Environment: real
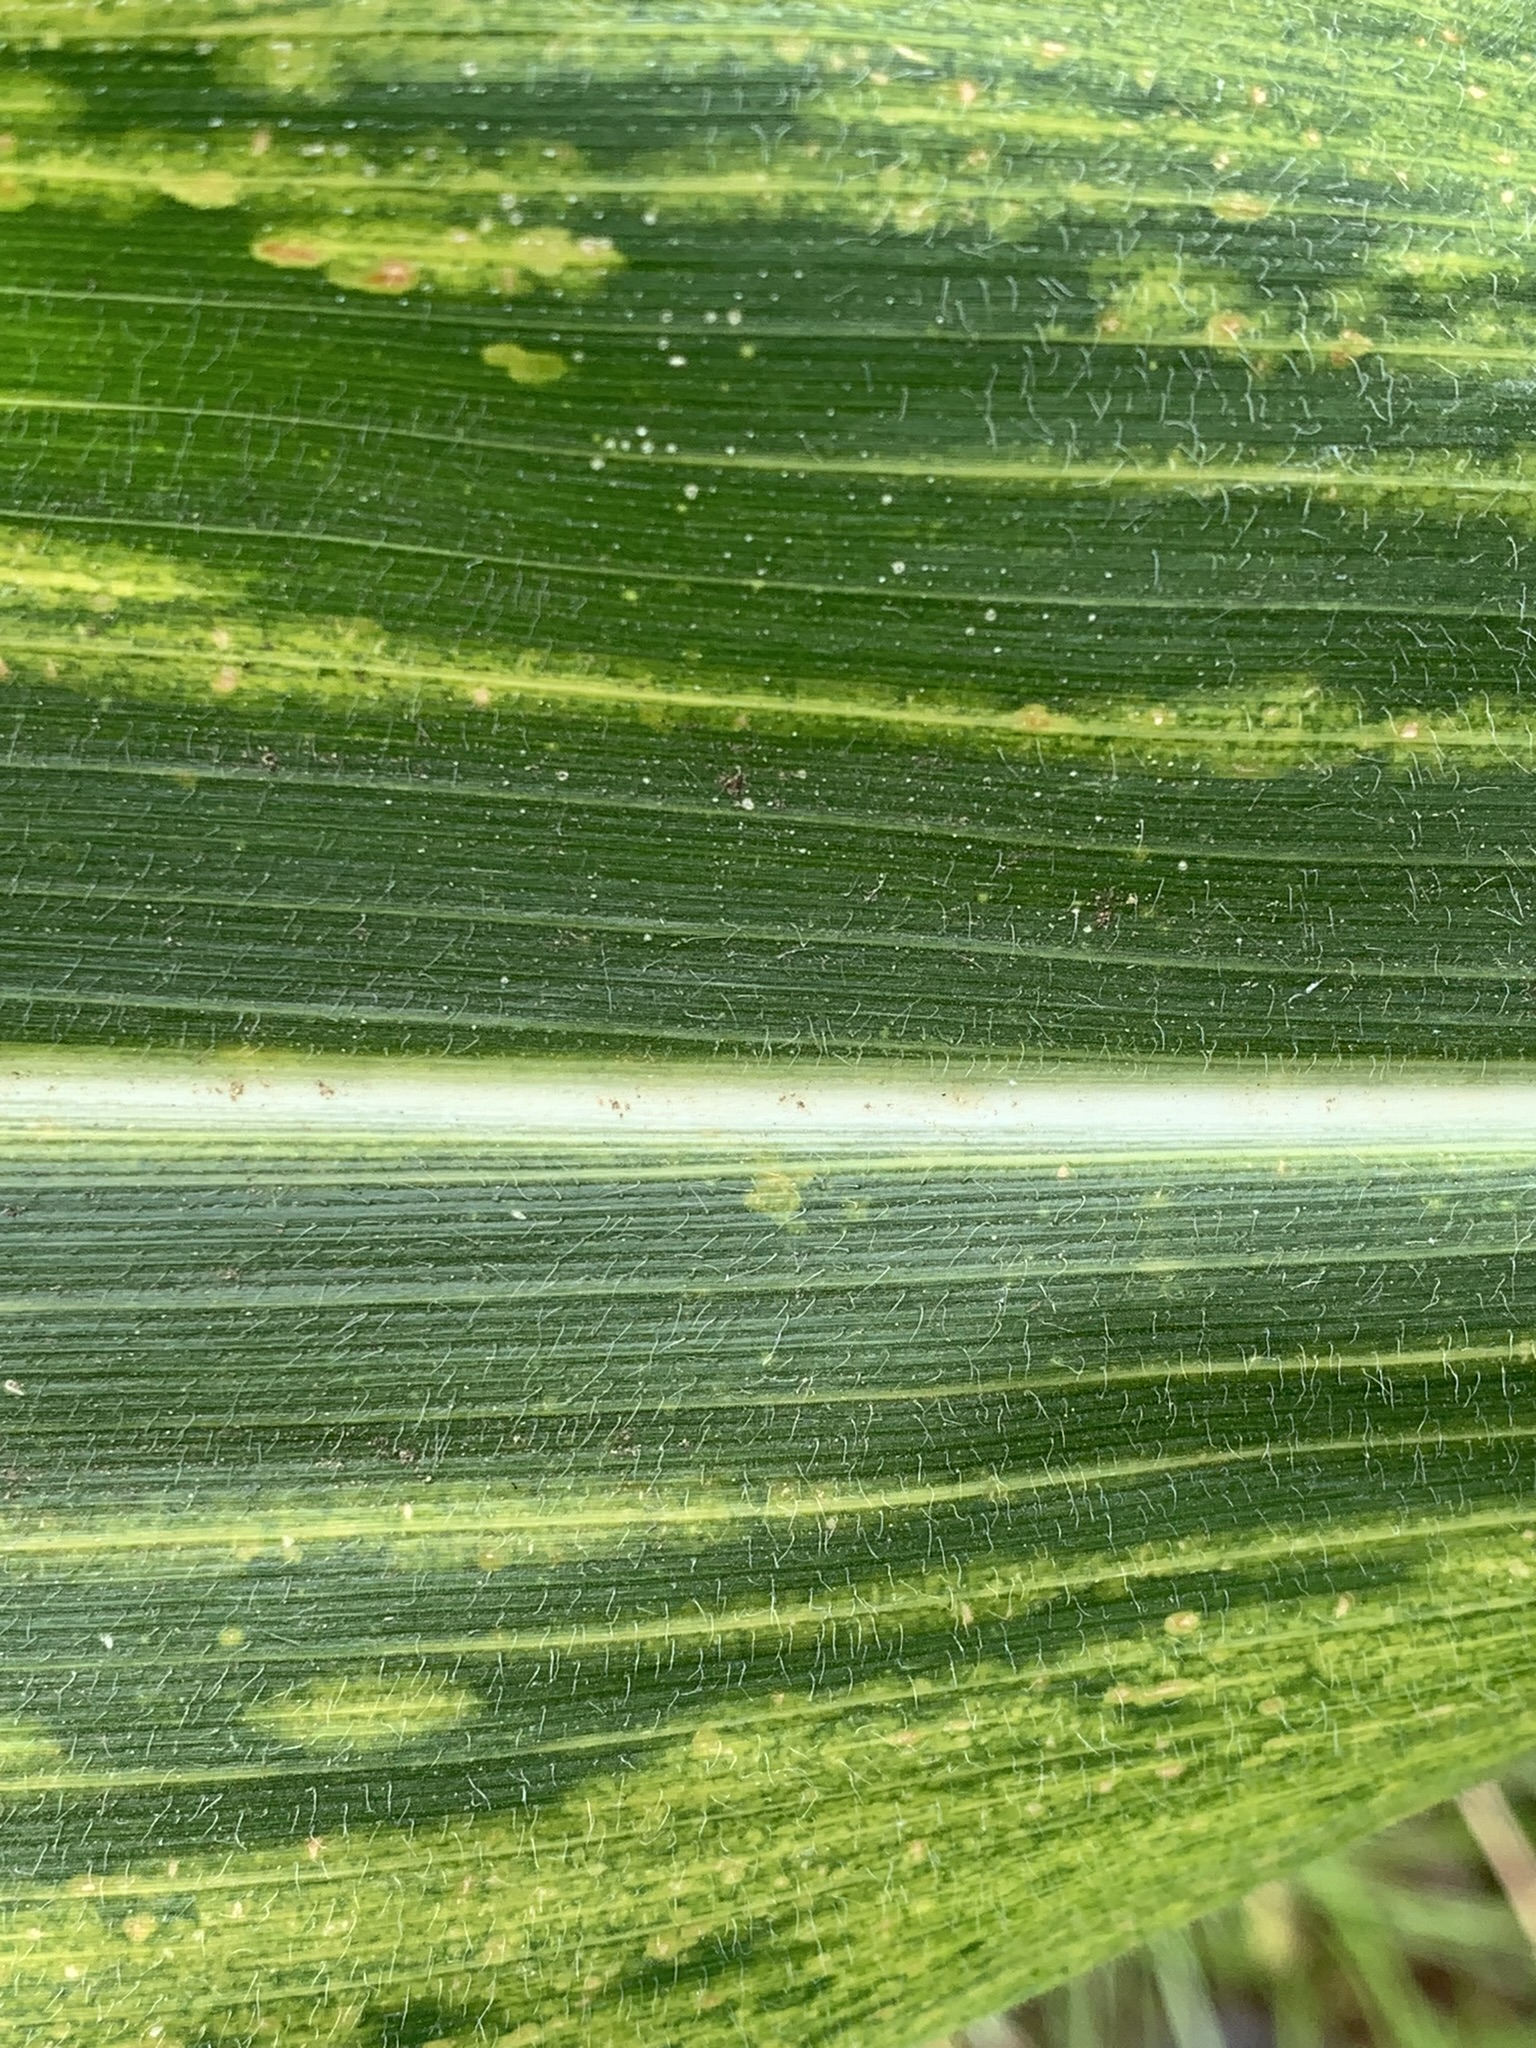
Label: lethal_necrosis